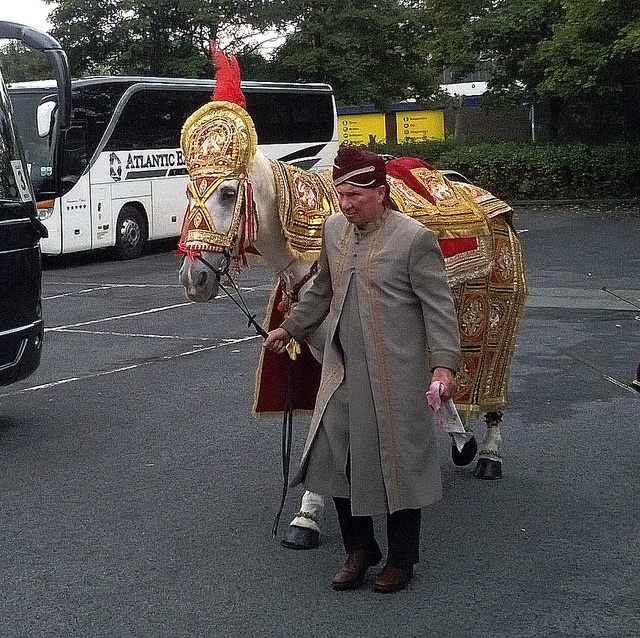
A man dressed in garb leading a costume clad horse.
A fancily dressed man guiding a fancily dressed horse.
Man walking a highly decorated horse across a parking lot.
A man walking in a suit leading a horse in special garb.
A dressed up man with a horse covered in decorative clothing